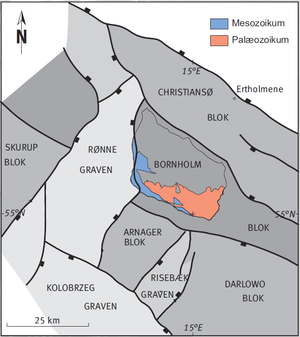
Bornholms geologi / Strukturgeologi
Forkastningsblokke omkring Bornholm.
Forkastningsblokke omkring Bornholm, side 9. (profillinje fjernet fra original-tegning)
Bornholms geologi fremviser bjergarter og aflejringer fra helt andre og ældre geologiske perioder, end tilfældet er i det øvrige Danmark. Mod nord er øen domineret af prækambrisk grundfjeld bestående af gnejser og granitter, mens den lavereliggende sydlige del af øen præges af nedre palæozoiske skifre og sandsten. En bræmme langs kysten mod sydvest er præget af overvejende løse, uhærdede aflejringer af ler og sand fra de mesozoiske perioder Jura og Kridt, samt kalksten fra Kridt. Som i resten af Danmark er undergrunden på Bornholm dækket af kvartære istidsaflejringer i form af moræner og smeltevandsaflejringer, som dog mange steder, særligt i det højtliggende grundfjeldsområde mod nord, er ganske tynde.